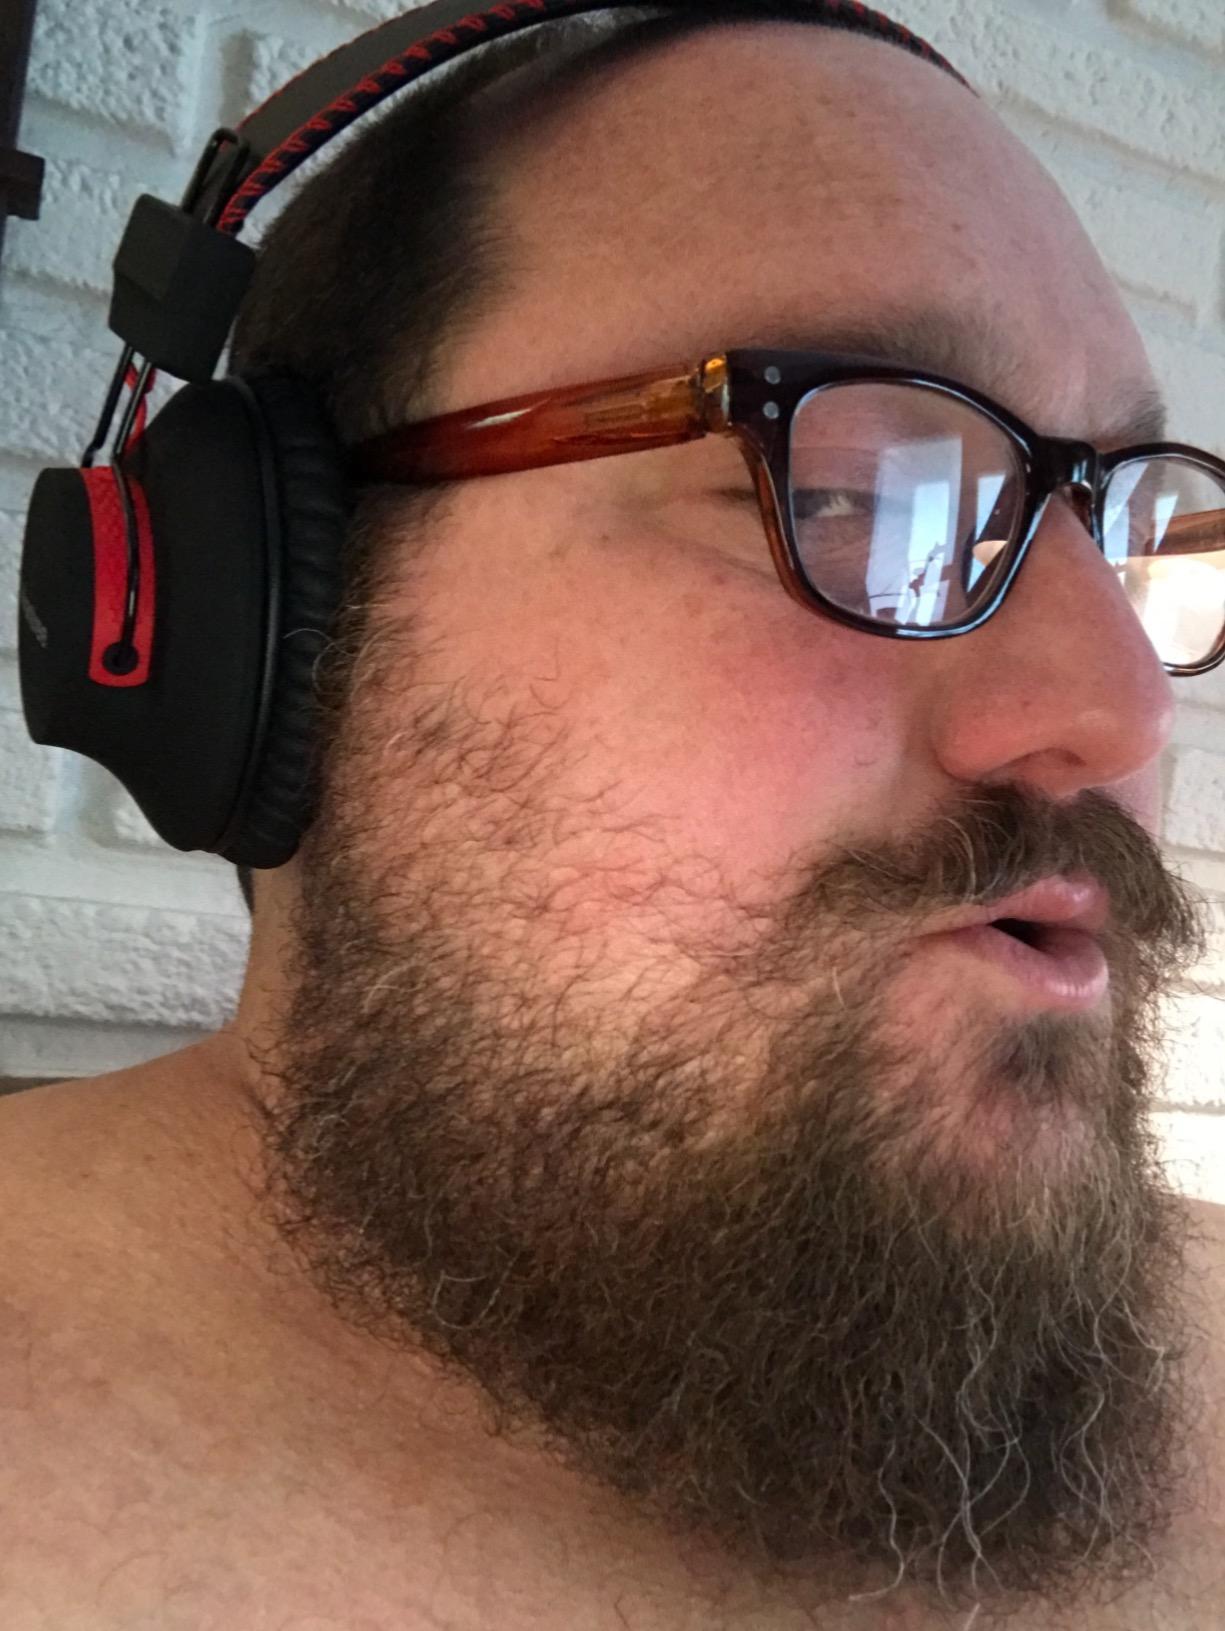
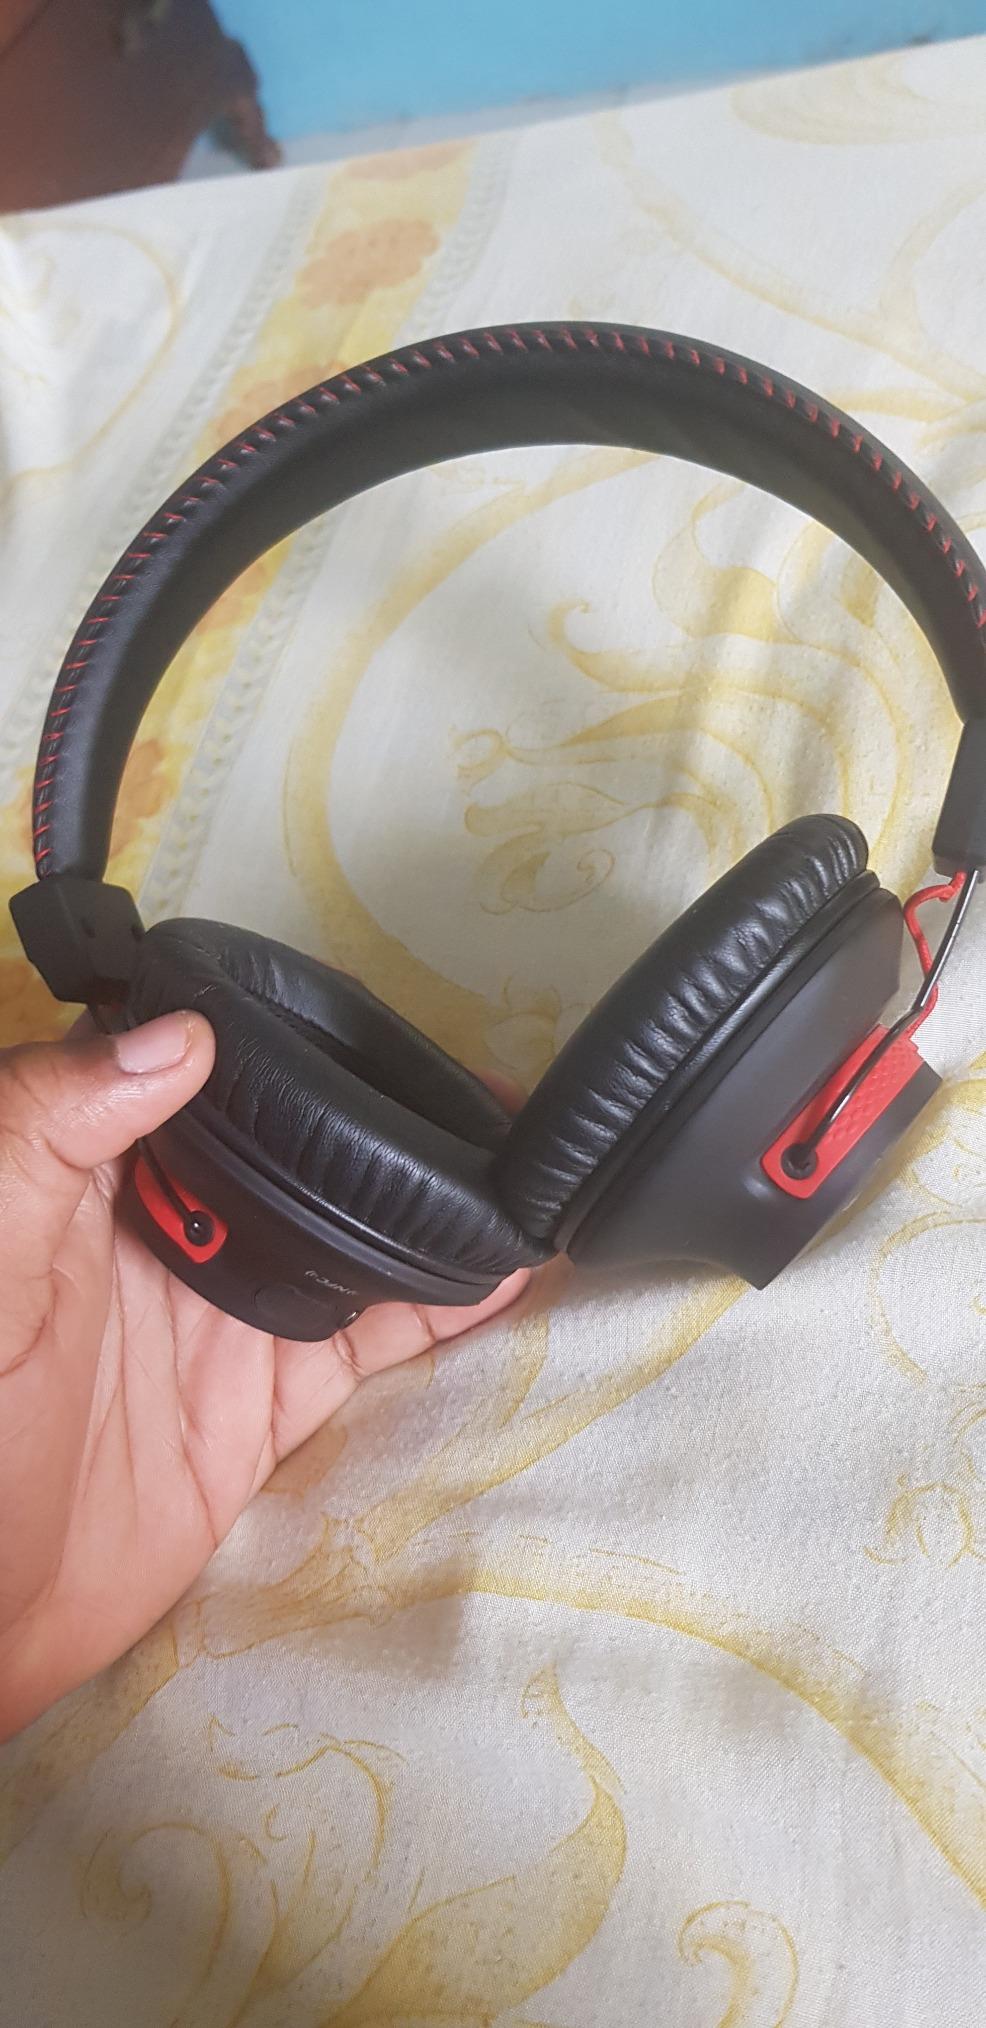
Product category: headphones
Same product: yes